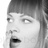
Emotion: surprise